Ophiocordyceps unilateralis

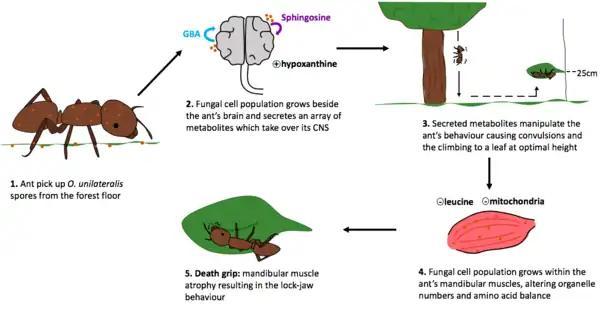
Schematic representation of the ant behavioral manipulation caused by natural products secreted by "O. unilateralis"

"O. unilateralis"' life cycle includes and depends on the infection and the manipulation of a carpenter ant, principally "C. leonardi". The behavioral manipulation of the ant, which gives rise to the name "zombie-ant", is an extended phenotype of the fungus. It first affects the ant's behavior through convulsions that make it fall from its high canopy nest onto the forest floor. This is followed by the fungus controlling the climbing of the ant and the locking of its jaw (and subsequent death) onto a leaf around 25 centimetres above the ground, which is thought to be the optimal height for fungal spore growth and dispersion.